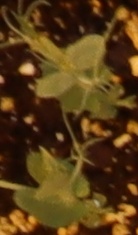
Label: Field Pea